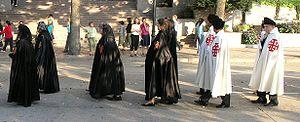
L’ordre équestre du Saint-Sépulcre de Jérusalem est un ordre de chevalerie religieux, de droit pontifical, qui s'inspire des Croisades et est recréé en 1847 par volonté papale. C'est maintenant un ordre au statut d'association de fidèles catholiques reconnue par le Saint-Siège et non un ordre religieux de frères, et qui œuvre pour aider la communauté chrétienne installée en Terre sainte, aujourd'hui territoire d'Israël, de la Palestine, de Jordanie et de Chypre. Sa devise est Deus lo vult, qui se traduit en français par Dieu le veut.